Tufts University

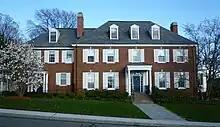
Gifford House, residence of the President

Due to travel restrictions imposed by World War II, the Boston Red Sox conducted spring training for the 1943 Major League season at Tufts College. In 1955, continued expansion was reflected in the change of the school's name to Tufts University, though the corporate name remains as 'Trustees of Tufts College'.